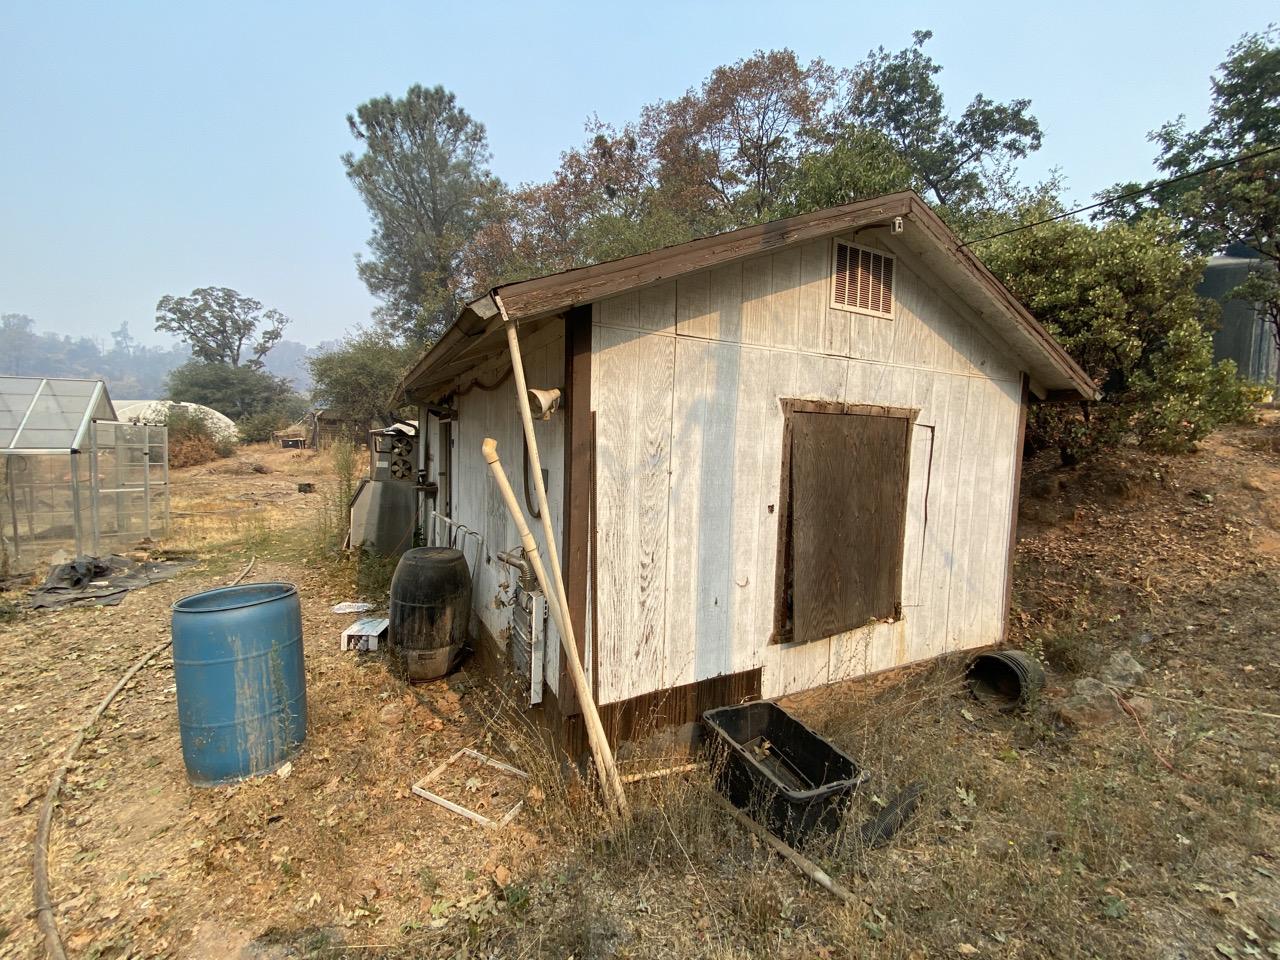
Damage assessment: no_damage